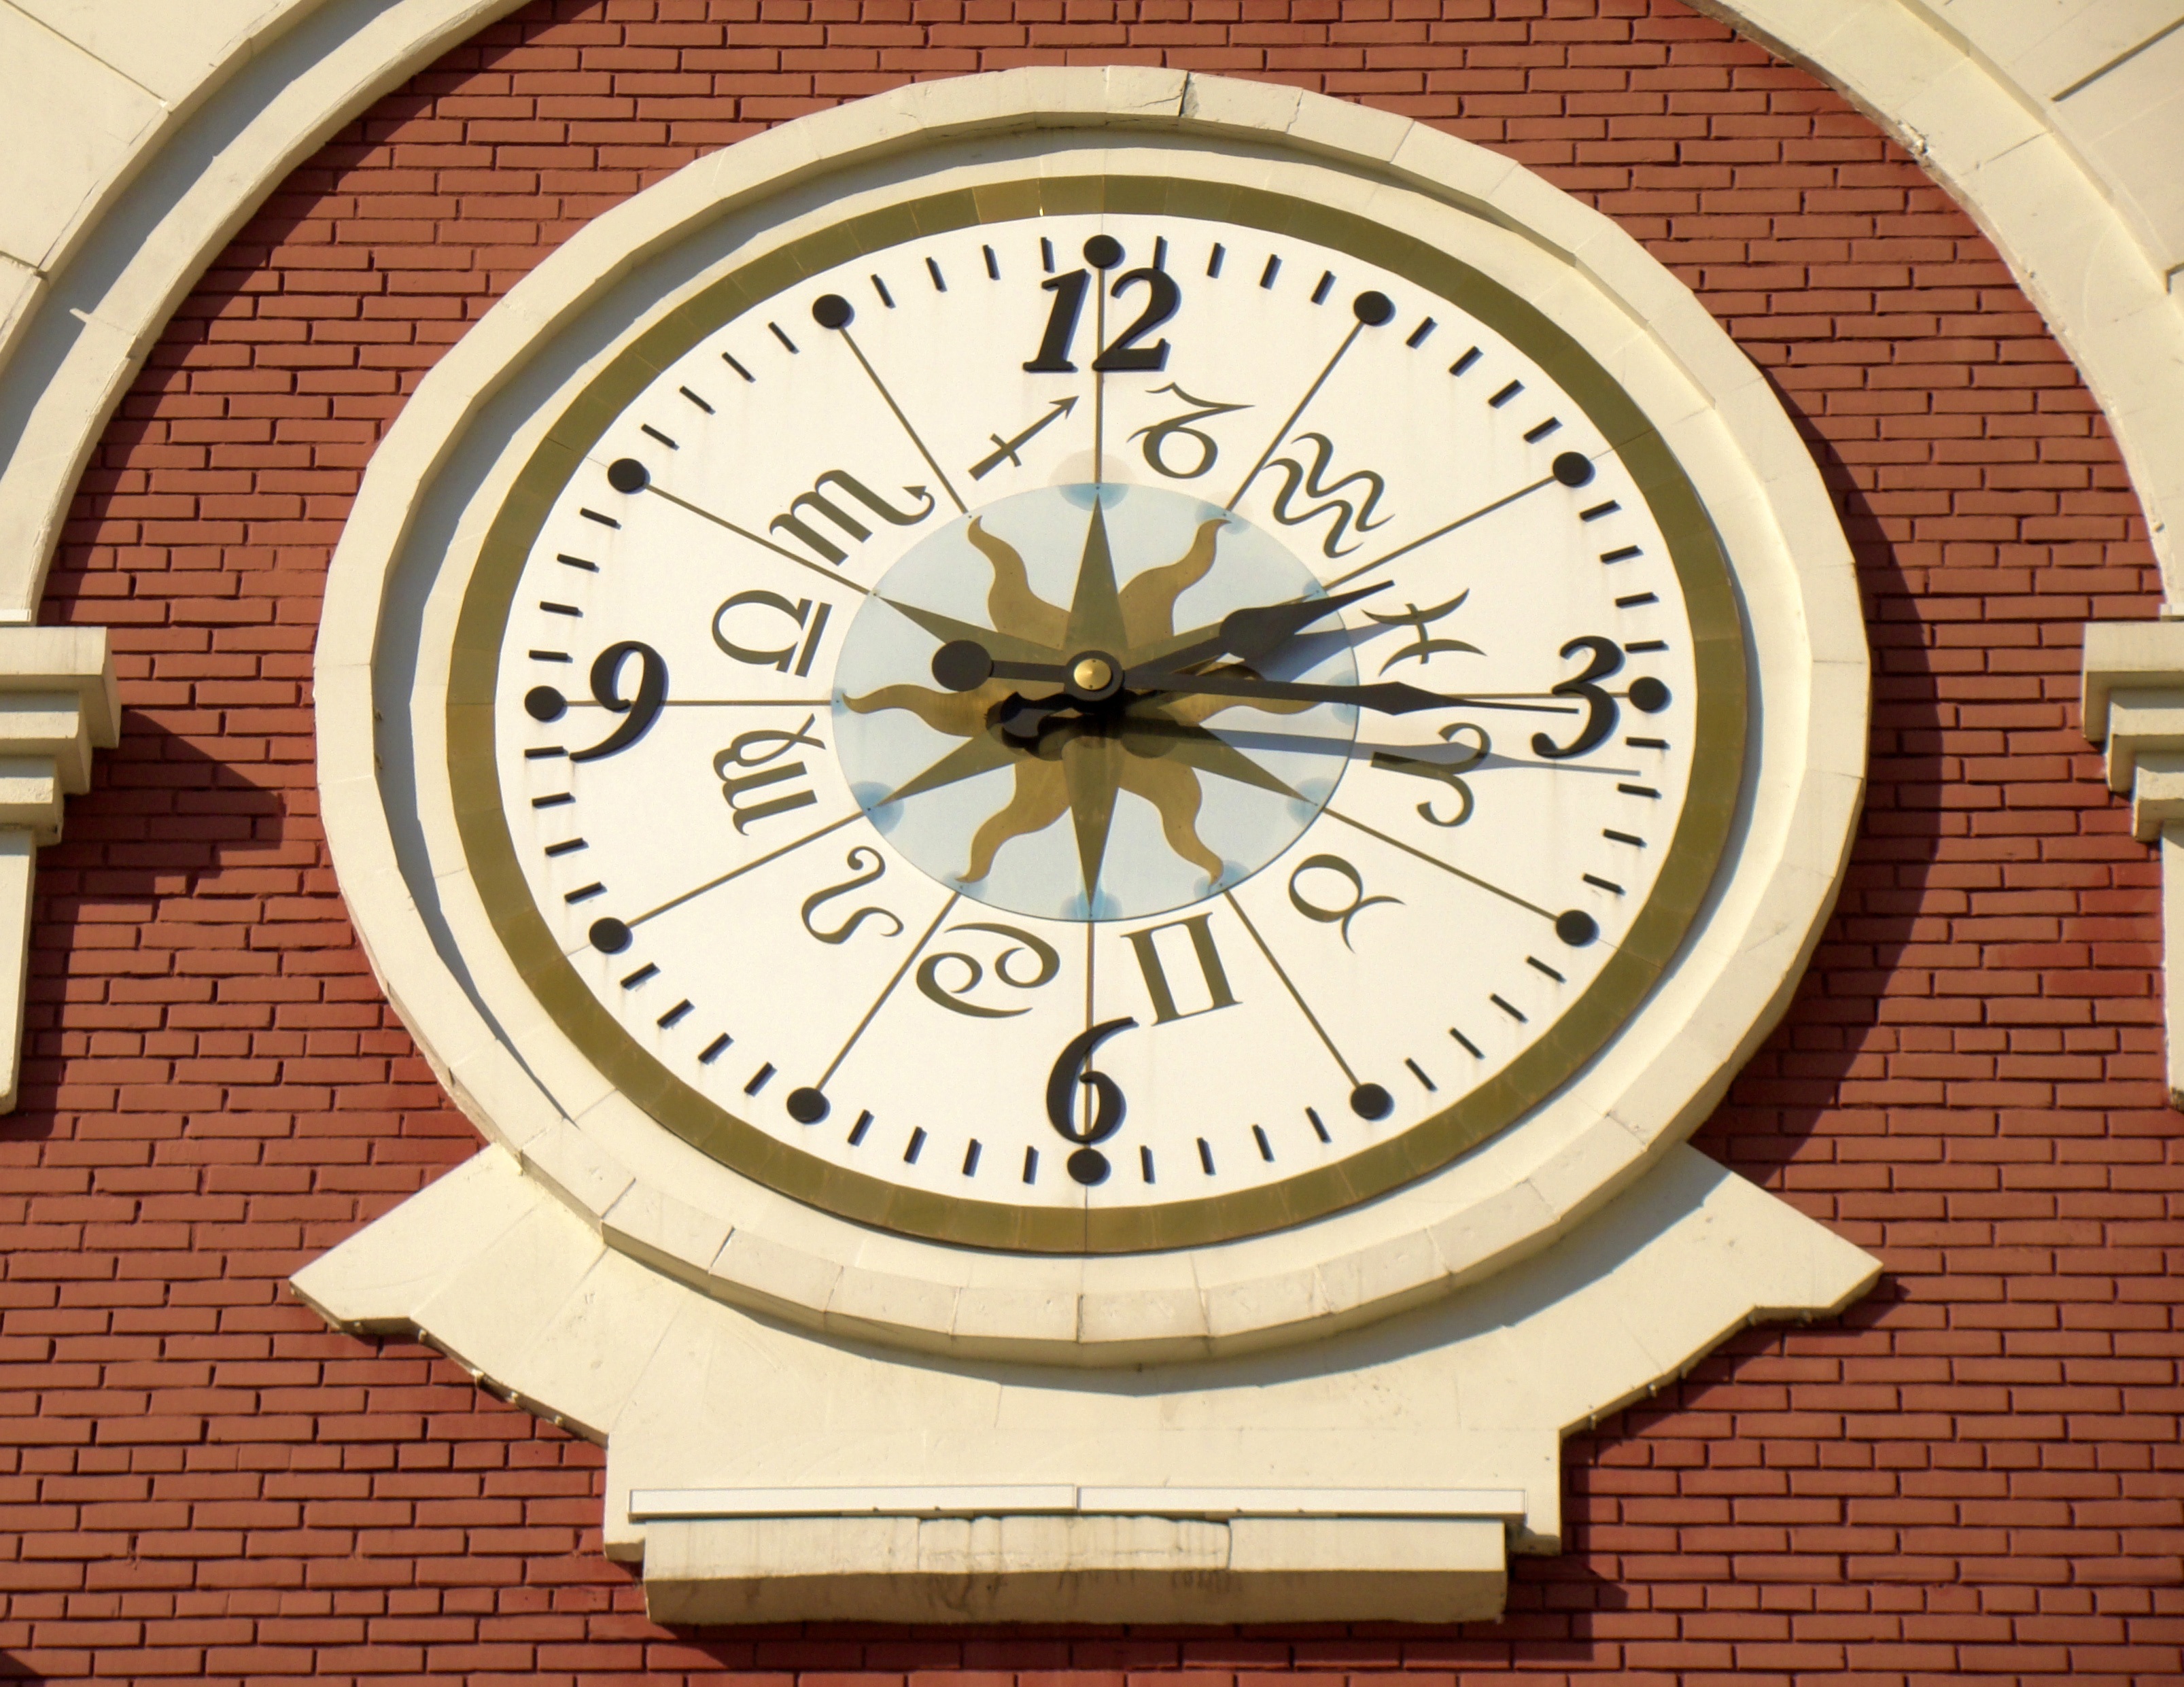
watch, hand, clock, time, furniture, decor, circle, hours, watch on buildings, home accessories